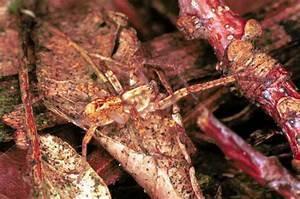
spider